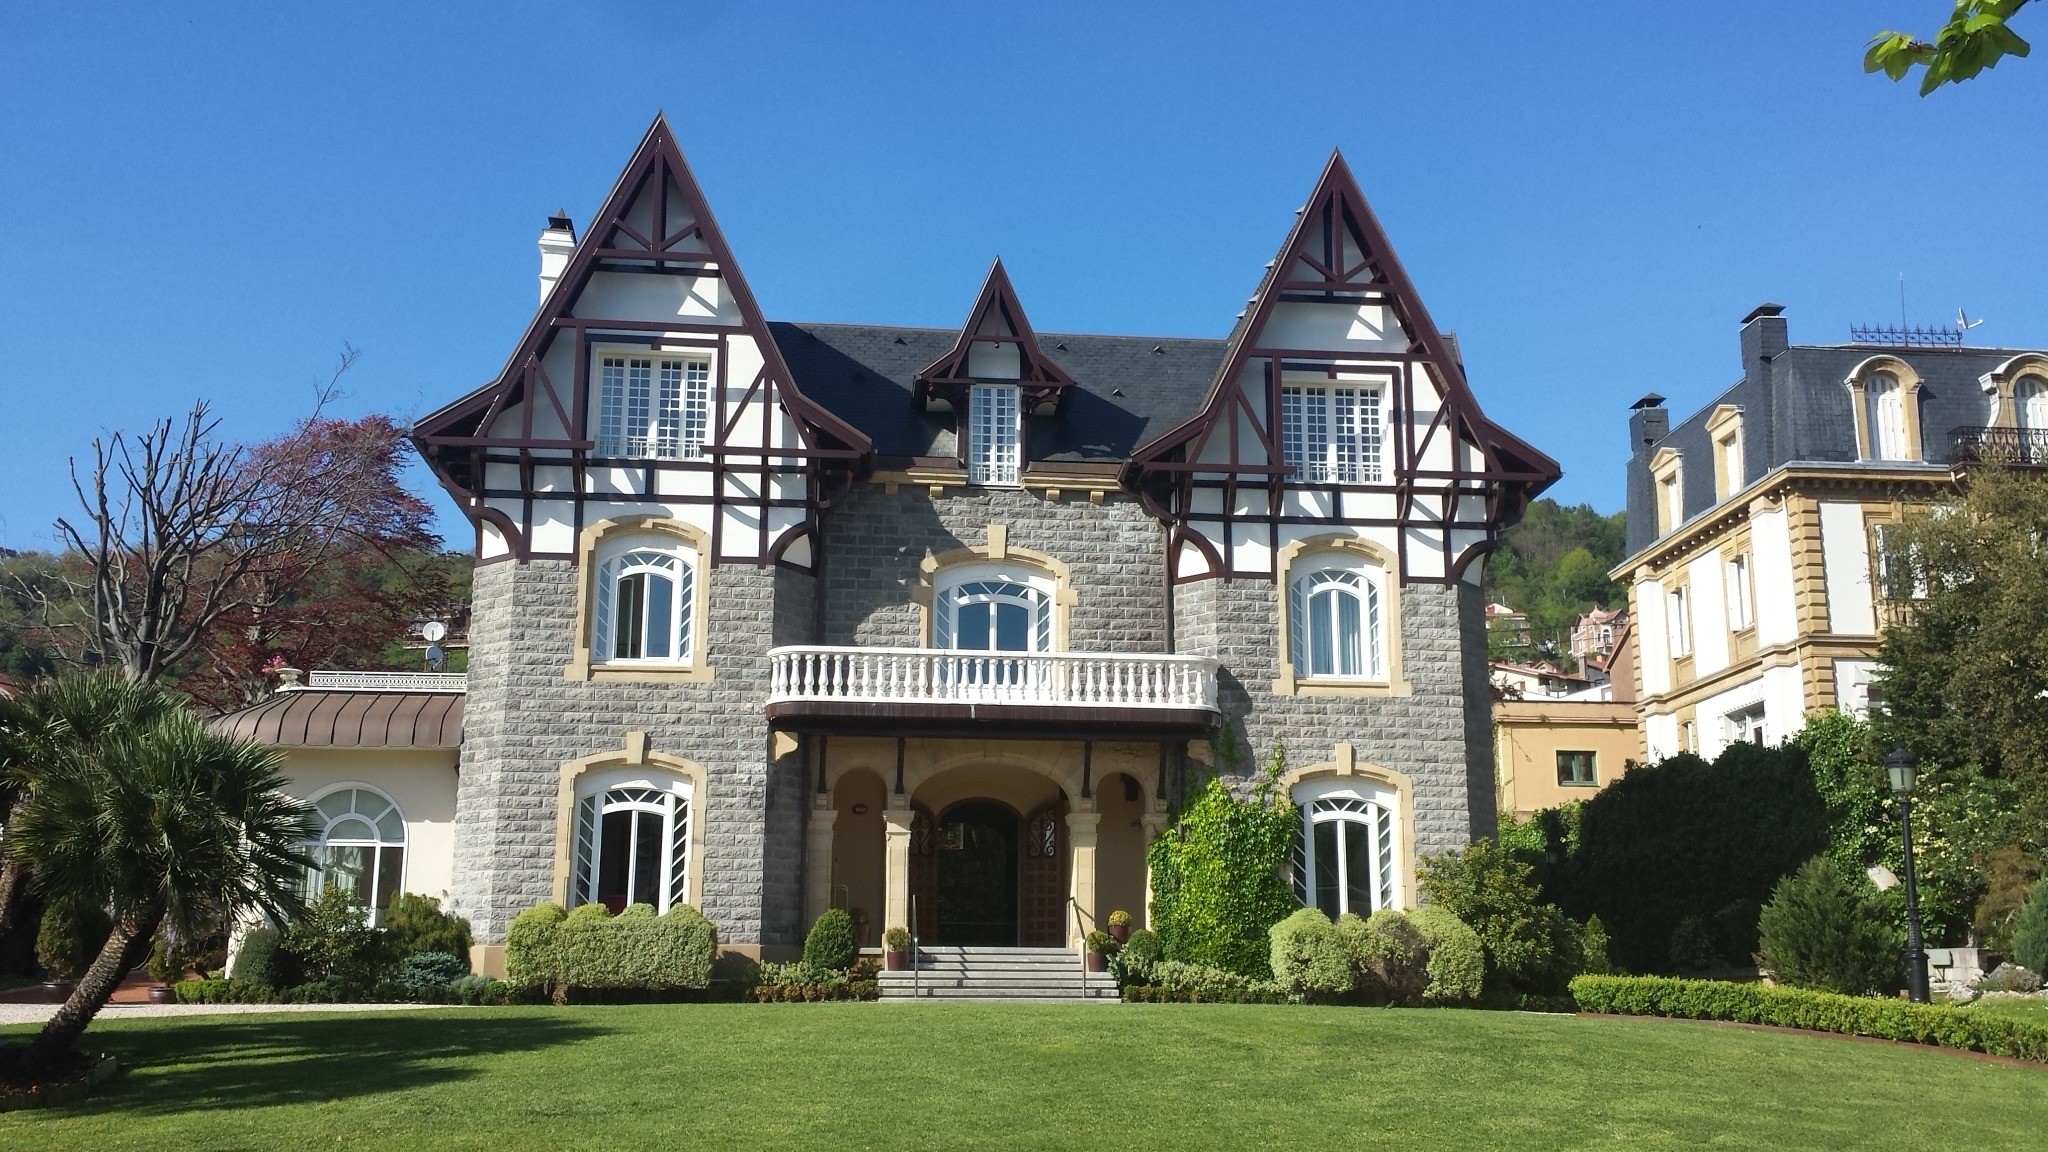
mansion, house, building, chateau, palace, home, castle, facade, property, hotel, estate, manor house, stately home, san sebastian, historic house, donosti